Striezelmarkt

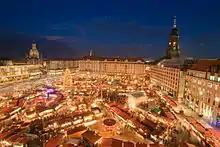
Striezelmarkt in the evening

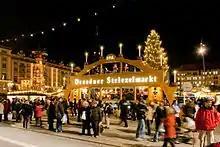
World's largest usable Christmas arch

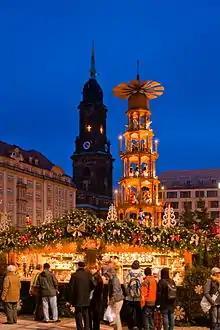
Christmas pyramid with Kreuzkirche in the background

The Striezelmarkt in Dresden is one of the first genuine Christmas markets in the world. Founded as a one-day market in 1434, it celebrated its 585th anniversary in 2019. Its 240 stands attract about 3 million visitors from all over the world. The annual market lasts throughout the Advent season until Christmas Eve.